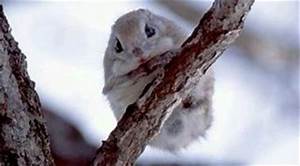
Label: scoiattolo